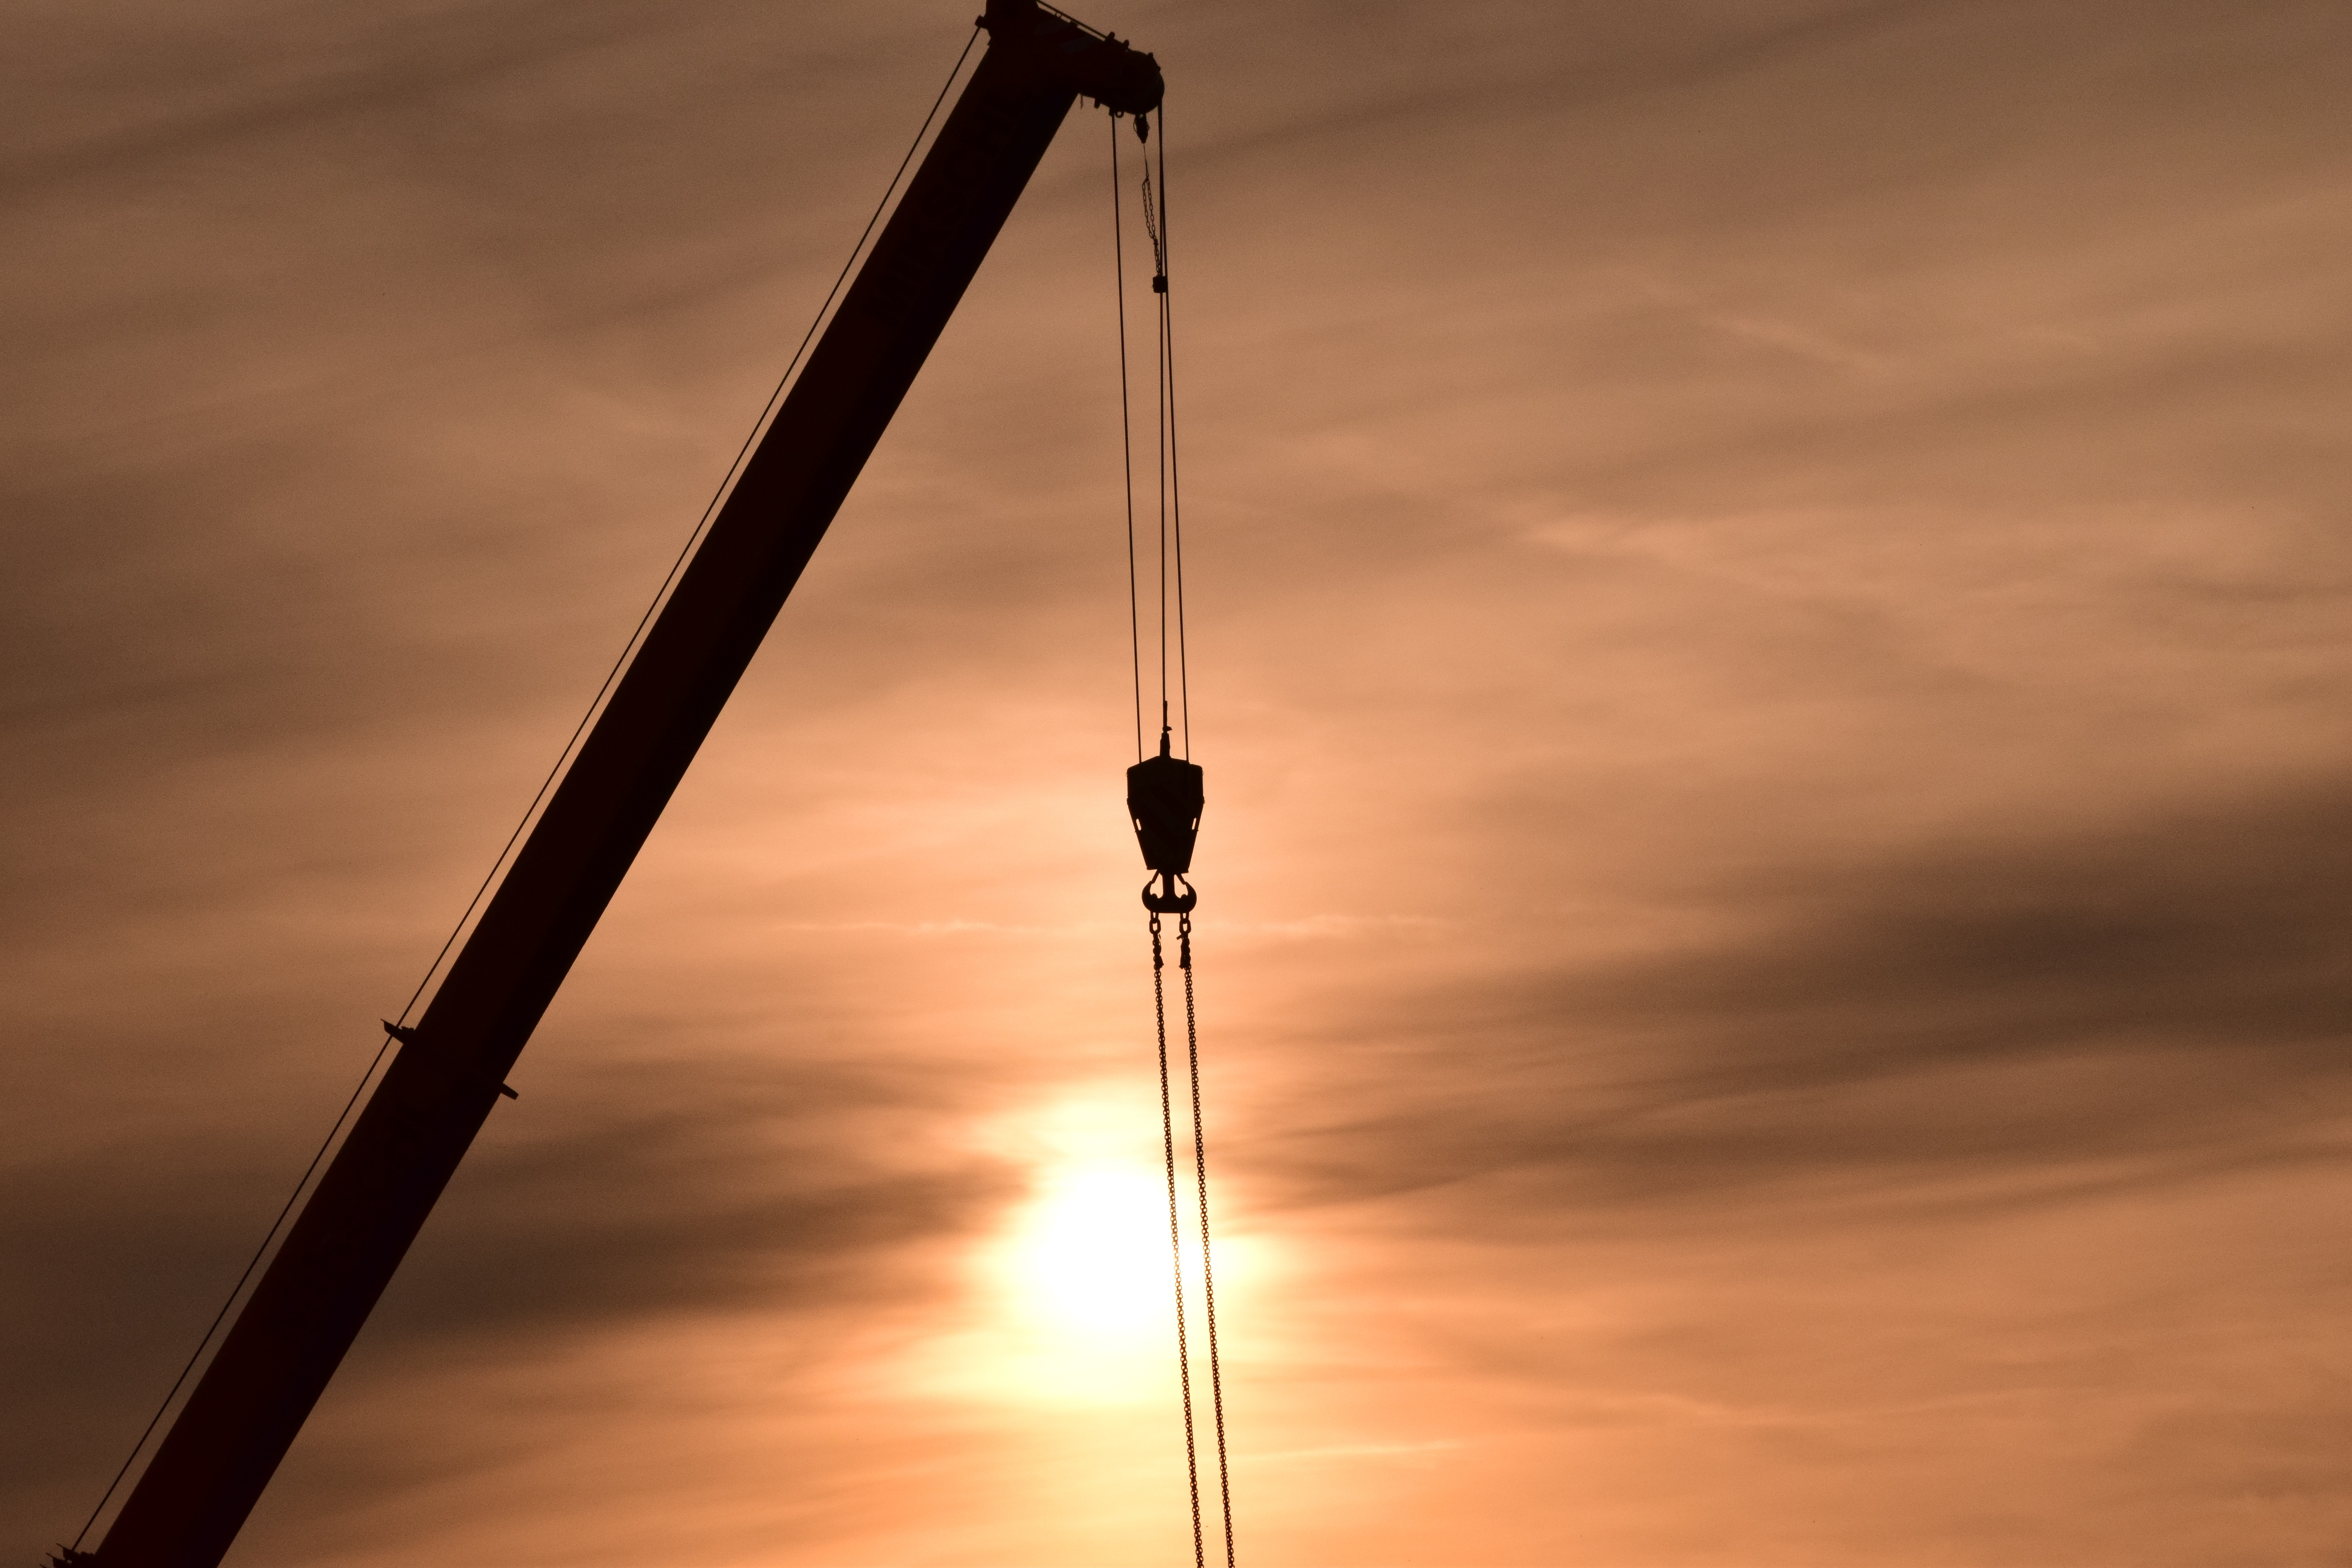
work, light, sky, sun, technology, sunrise, sunset, sunlight, wind, evening, construction, line, mast, metal, street light, craft, lighting, light fixture, build, crane, site, shape, abendstimmung, baukran, construction work, after work